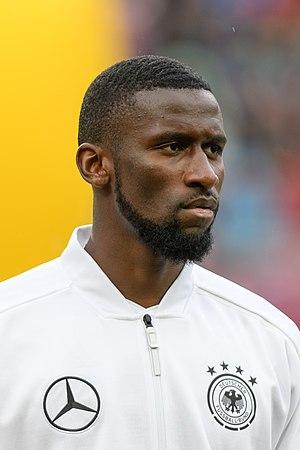
Antonio Rüdiger, né le 3 mars 1993 à Berlin, est un footballeur international allemand. Il est le demi-frère du footballeur Sahr Senesie.